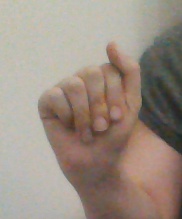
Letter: saad